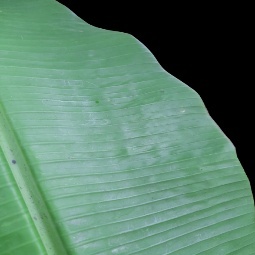
Label: Calcium